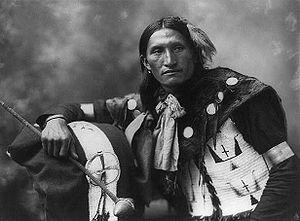
Les Sioux sont un important groupe ethnique et linguistique amérindien du centre et du sud-est de l'Amérique du Nord, parlant originellement des langues dites « siouanes ». Le peuple sioux est souvent subdivisé en deux sous-groupes :